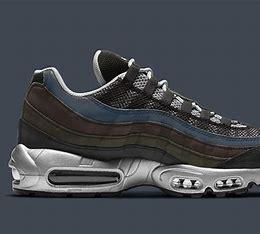
Brand: Nike
Model: Air Max 95